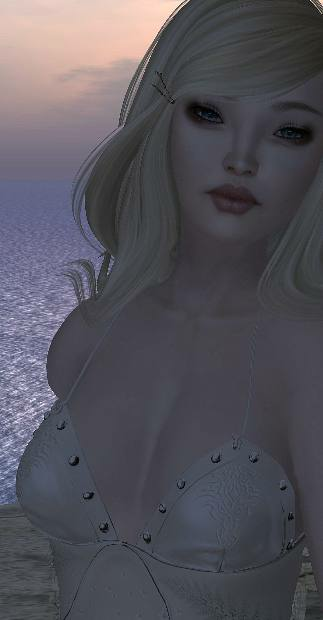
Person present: Yes